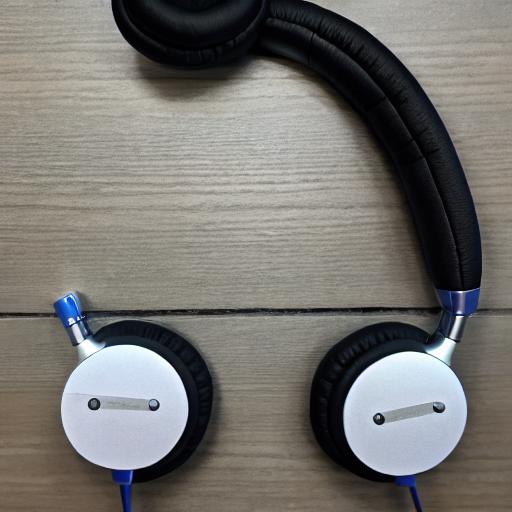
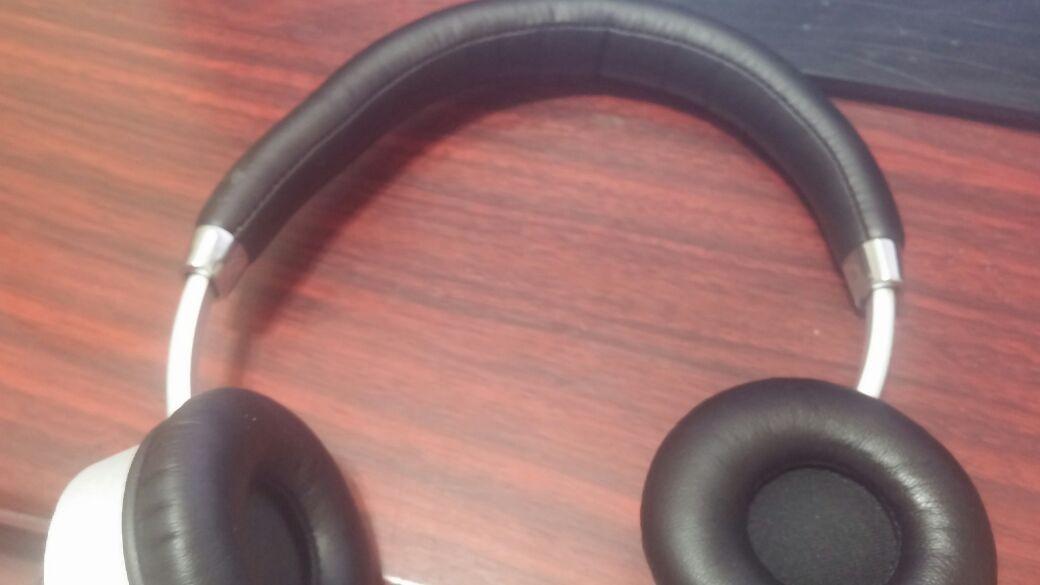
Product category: headphones
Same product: no